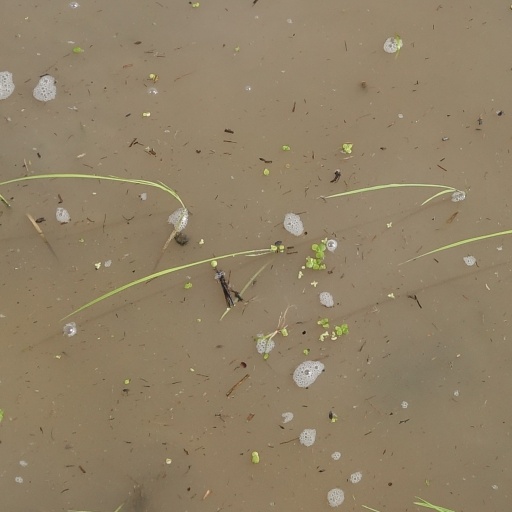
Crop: rice